Adnan Januzaj

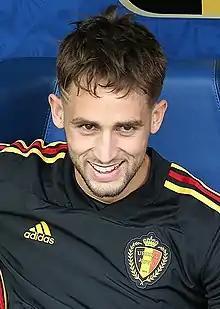
Januzaj with Belgium at the 2018 FIFA World Cup

Adnan Januzaj (born 5 February 1995) is a Belgian professional footballer who plays as a winger for La Liga club Sevilla.